Tucker P. Smith

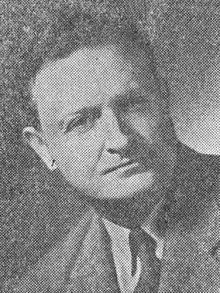
A photo of Smith from a 1948 voters' pamphlet.

Tucker Powell Smith (January 29, 1898June 25, 1970) was an American academic and political activist. He was an economics professor at Brookwood Labor College and Olivet College. He was the Socialist Party of America's nominee for Vice President in the 1948 United States presidential election alongside presidential nominee Norman Thomas.